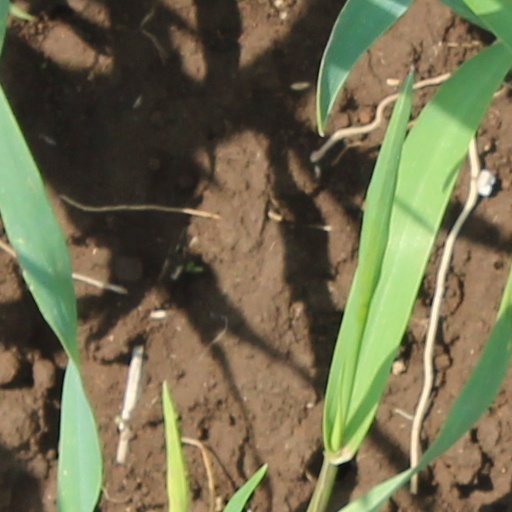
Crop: wheat